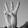
ASL letter: W